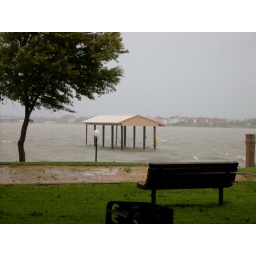
Neighbors new boat house under water